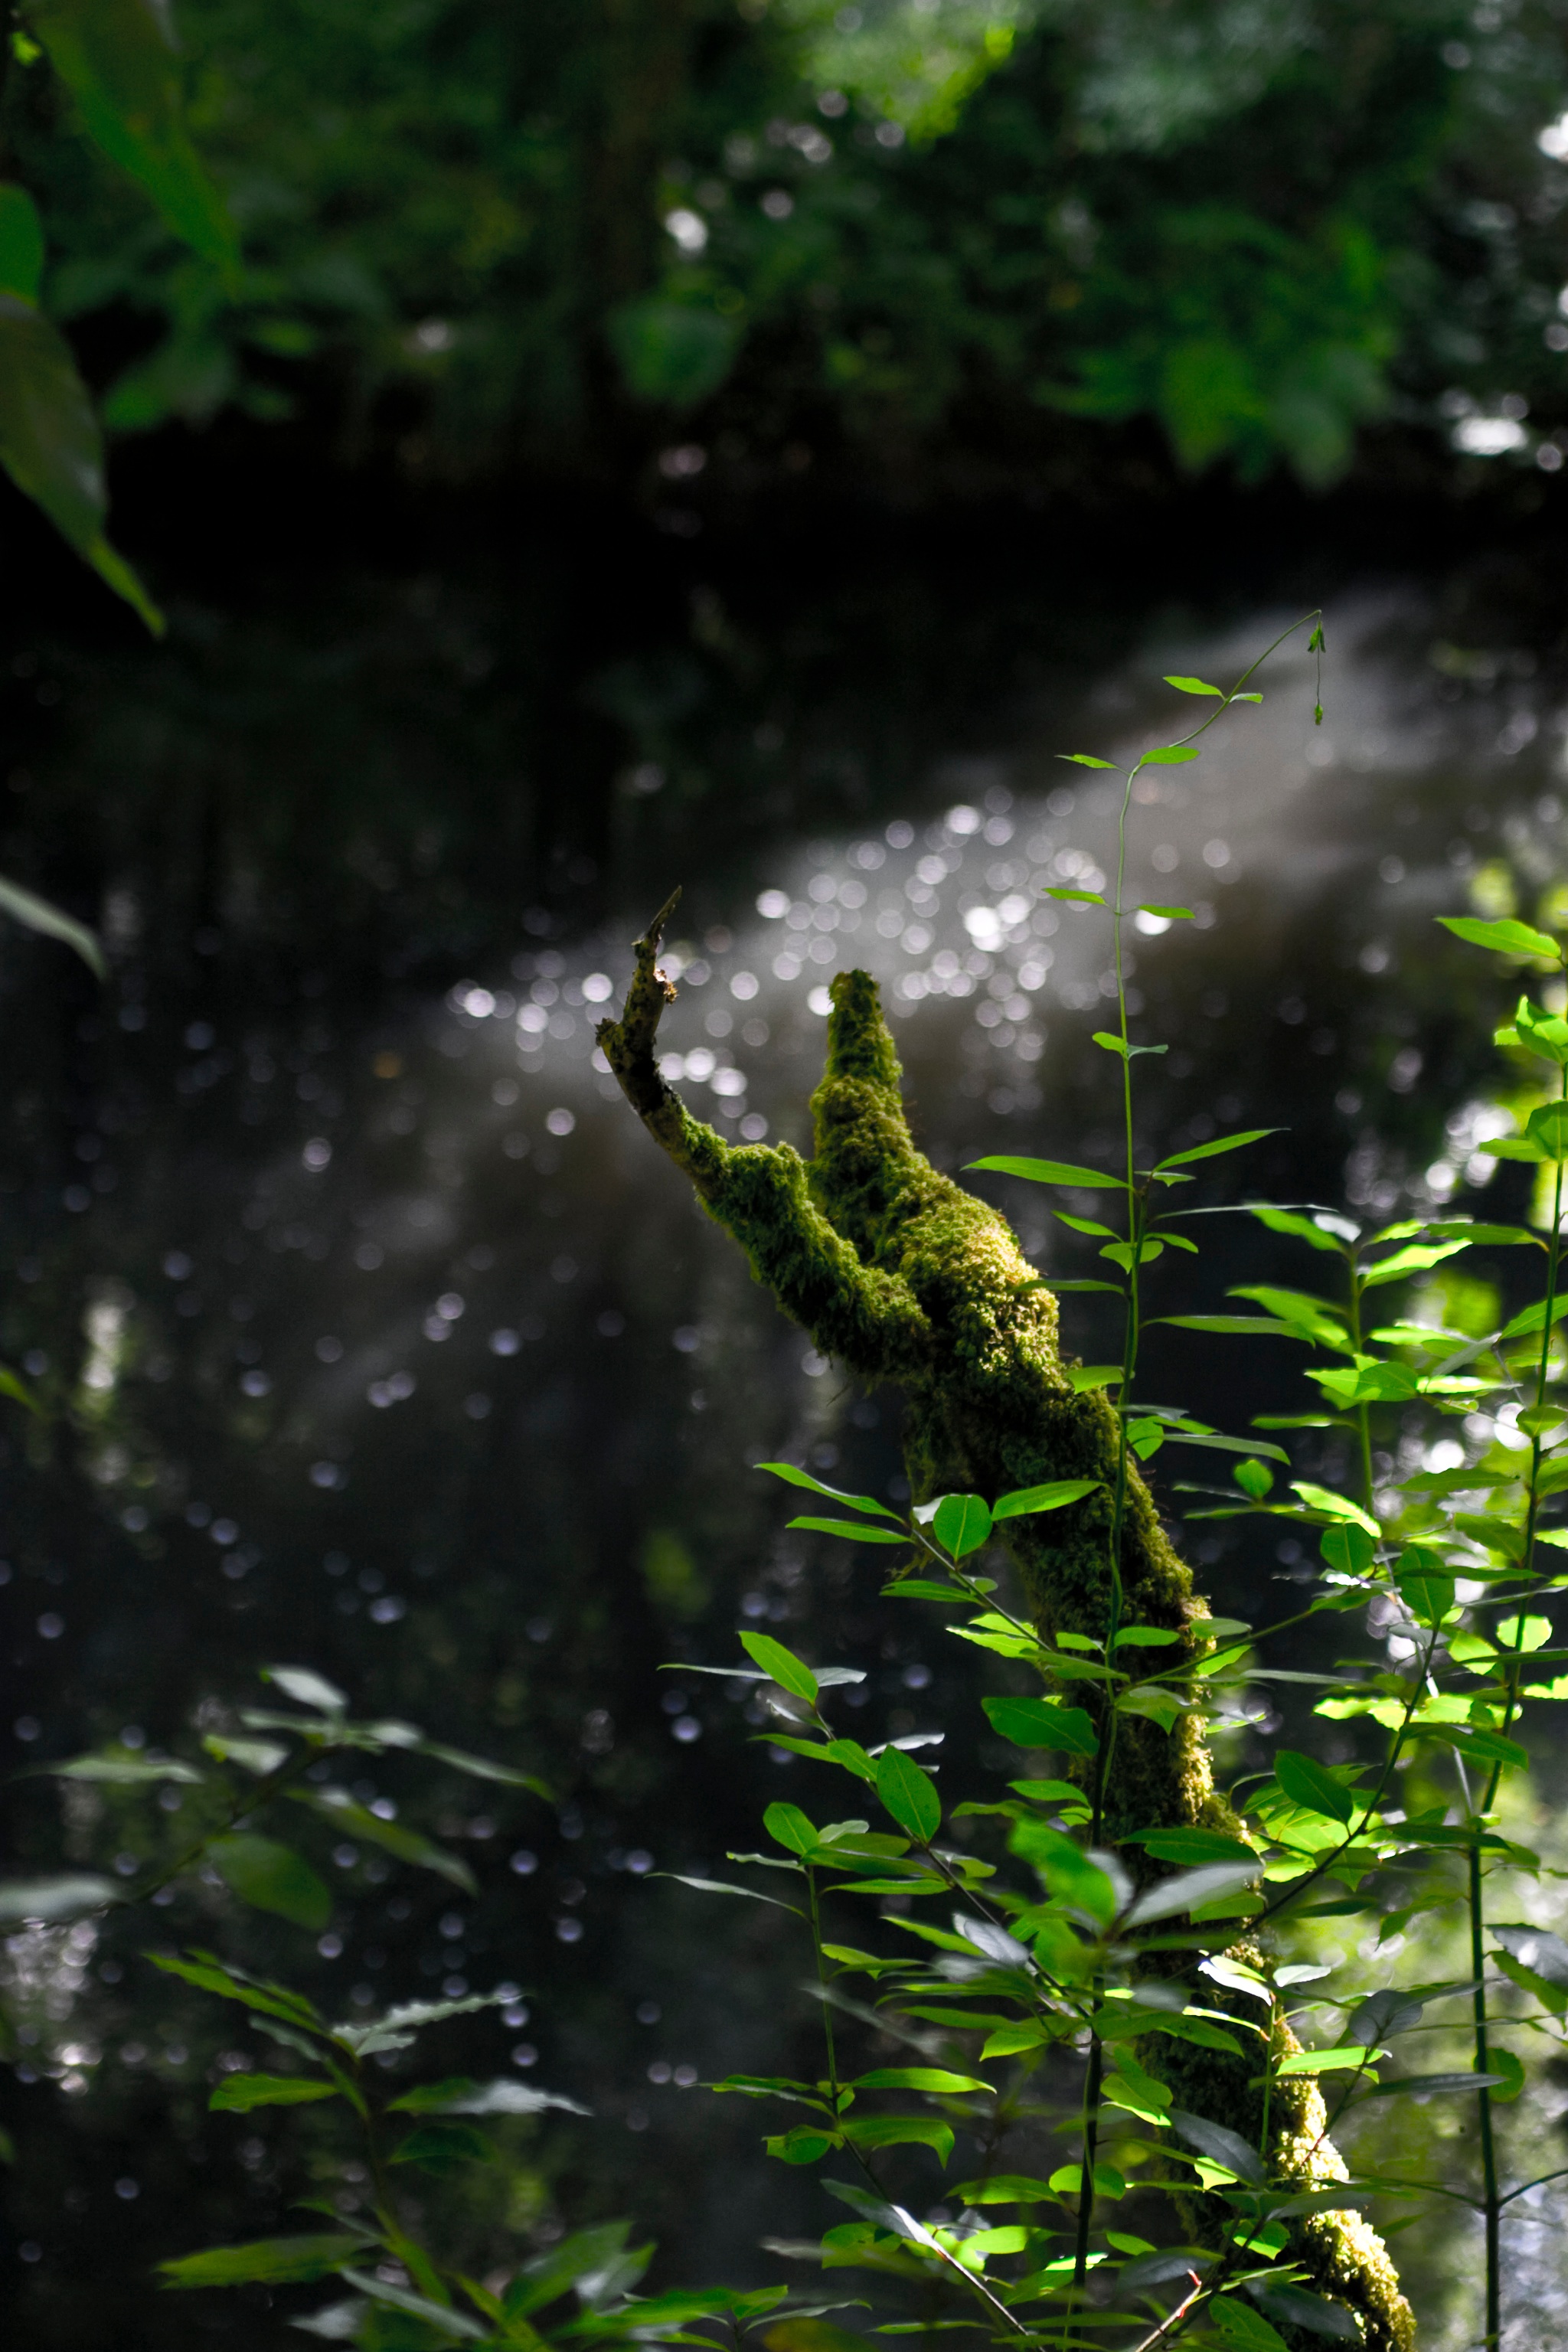
tree, water, nature, forest, grass, branch, plant, sunlight, leaf, flower, pond, wildlife, stream, green, jungle, botany, garden, flora, fauna, vegetation, rainforest, woodland, habitat, tropics, water feature, natural environment, woody plant